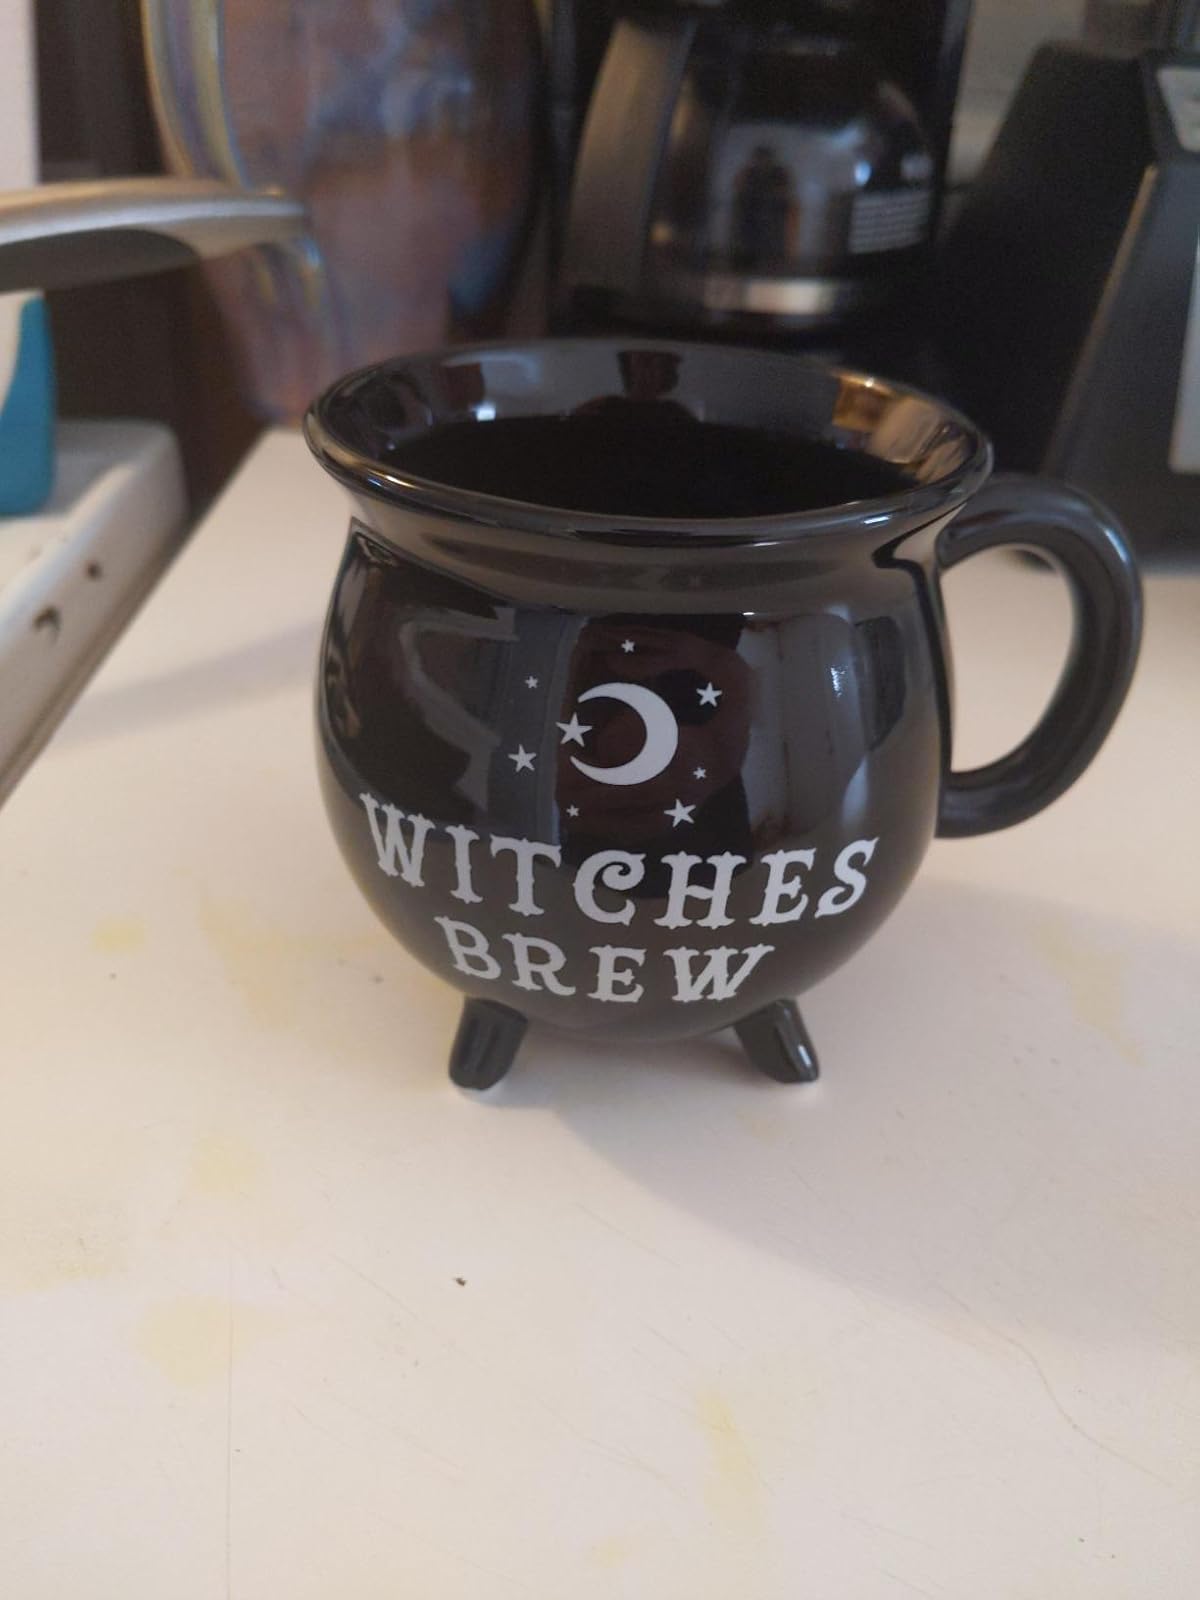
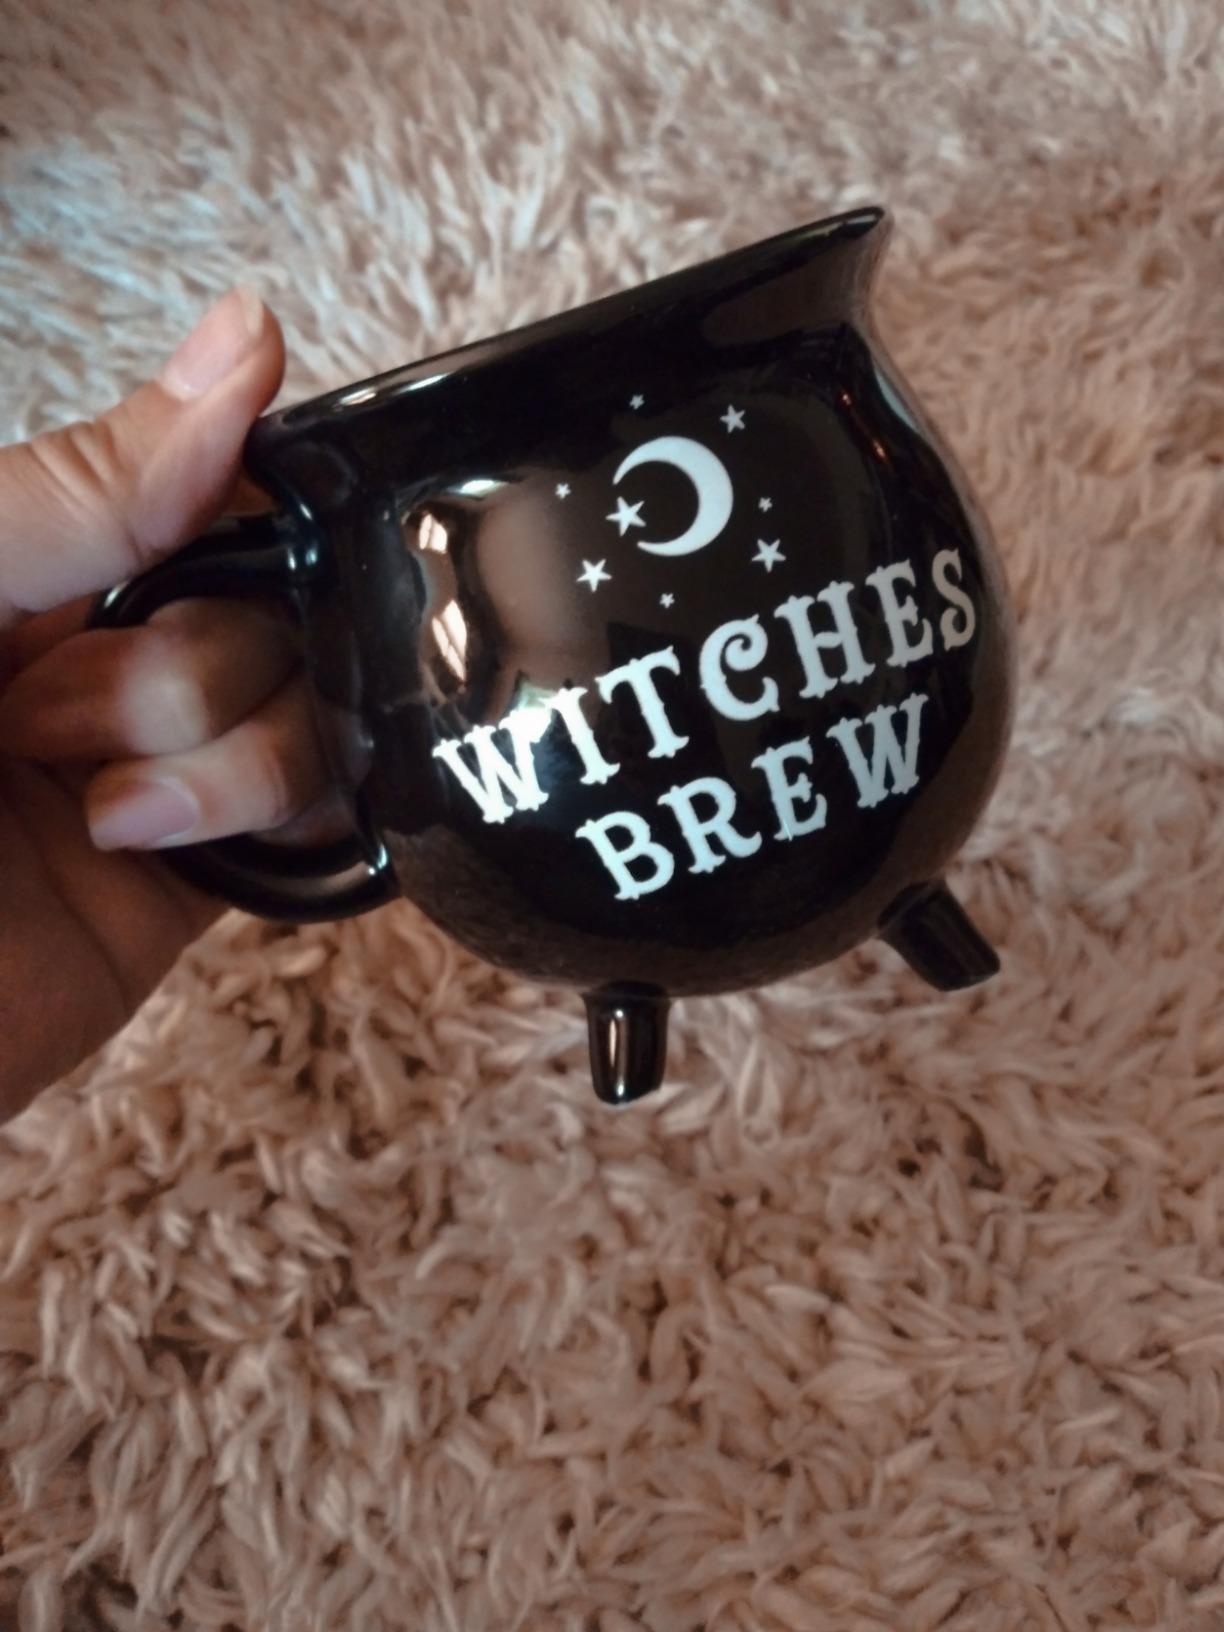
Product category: items_mug
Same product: yes